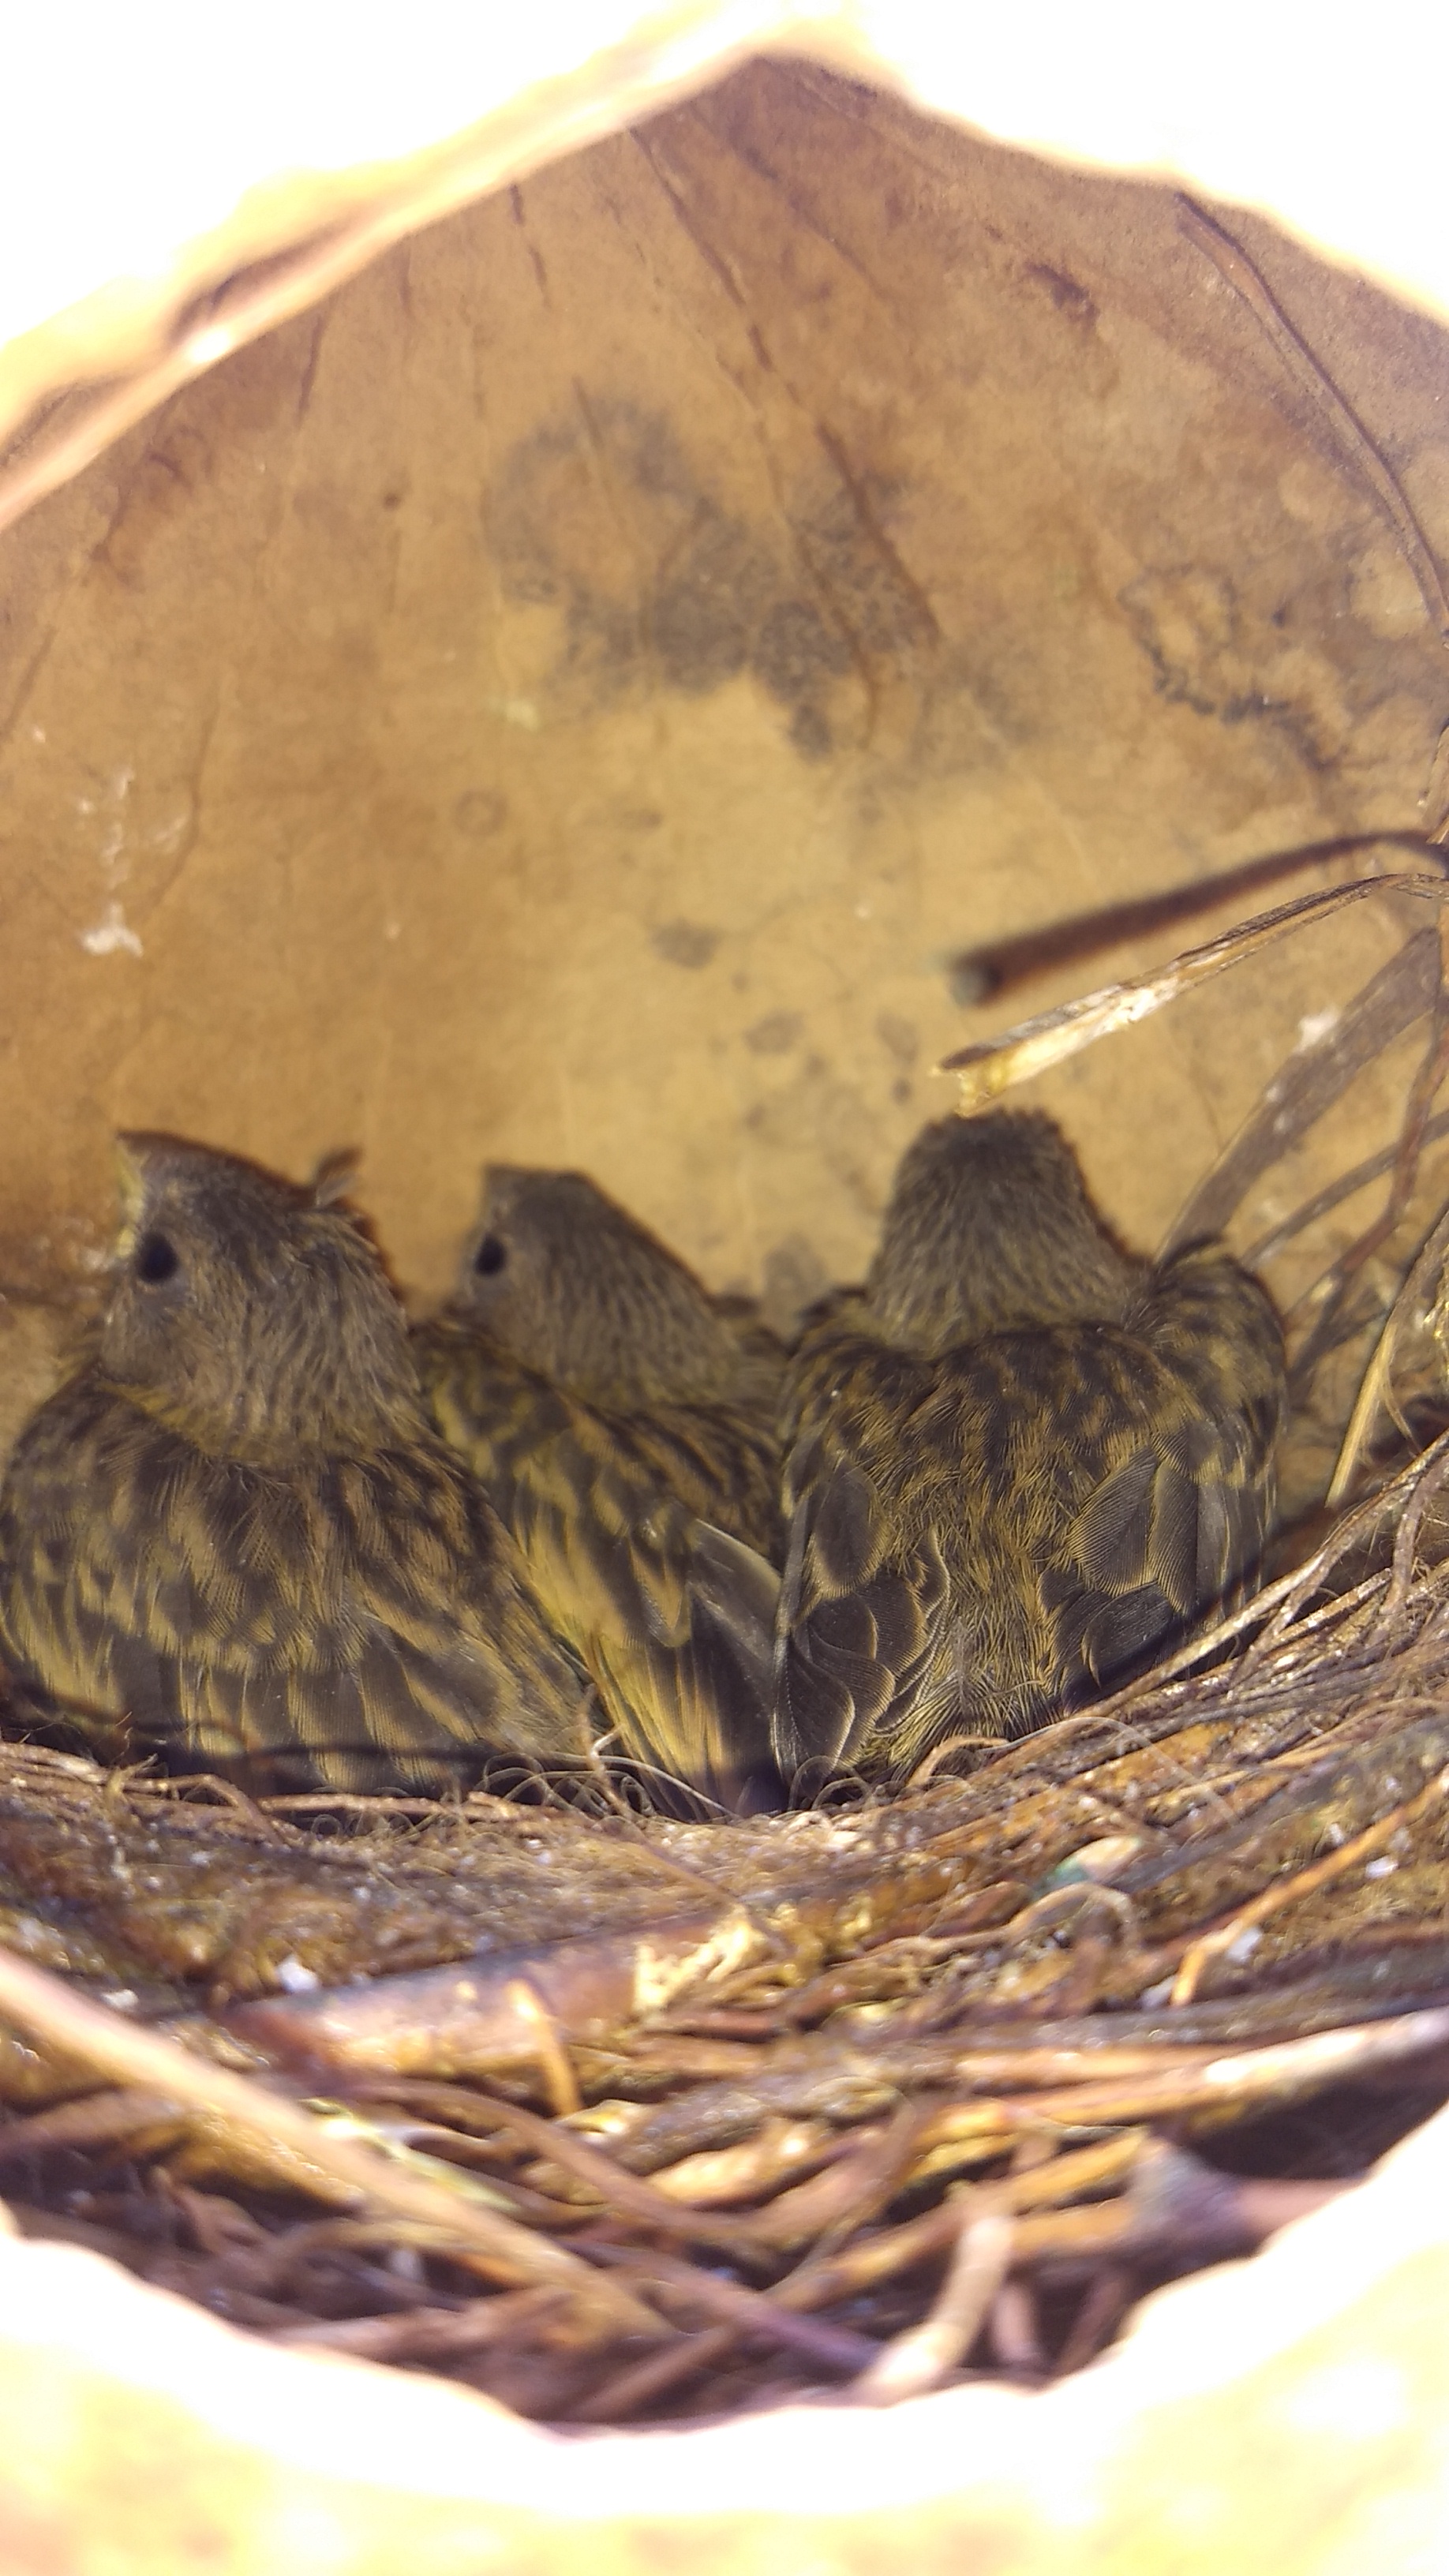
bird, nest, bird nest, beak, robin, perching bird, cuckoo